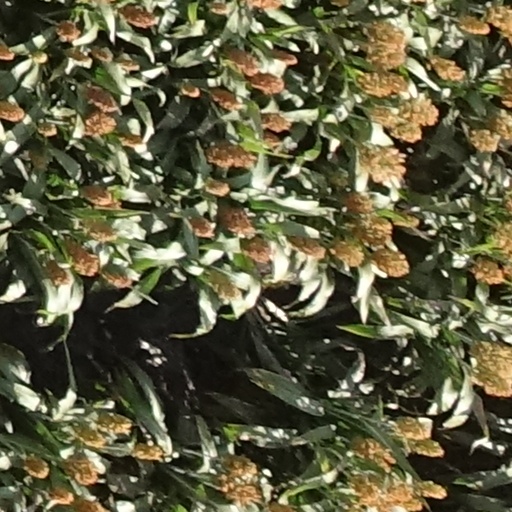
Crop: sorghum